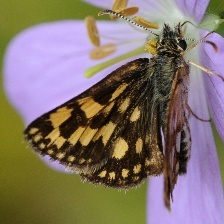
Species: CHECQUERED SKIPPER